Racial achievement gap in the United States

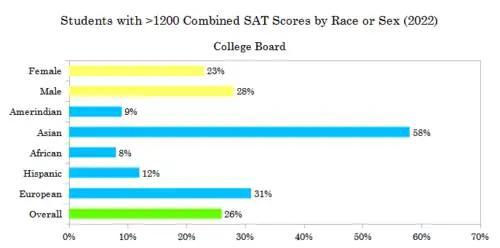
Significant sex and race differences exist in SAT scores

The racial group differences across admissions tests, such as the SAT, ACT, GRE, GMAT, MCAT, LSAT, Advanced Placement Program examinations and other measures of educational achievement, have been fairly consistent. Since the 1960s, the population of students taking these assessments has become increasingly diverse. Consequently, the examination of ethnic score differences has been more rigorous. Specifically, from six large surveys conducted between 1965 and 1992, the largest gap exists between white and African American students. On average, they score about .82 to 1.18 standard deviations lower than white students in composite test scores. Following closely behind is the gap between white and Hispanic students. The overall performance of Asian American students was higher than that of white students, except Asian American students performed one quarter standard deviation unit lower on the SAT verbal section, and about one half a standard deviation unit higher in the GRE Quantitative test.